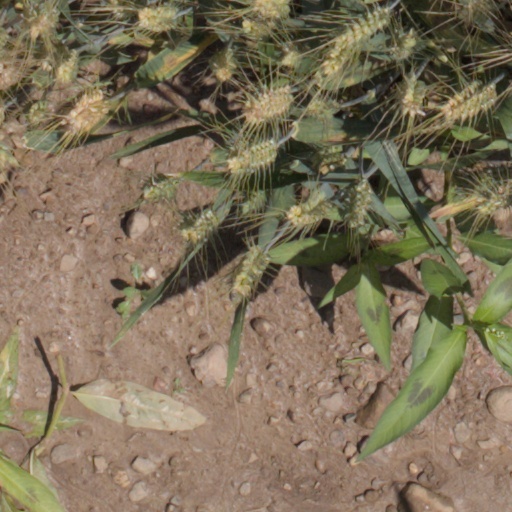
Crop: wheat